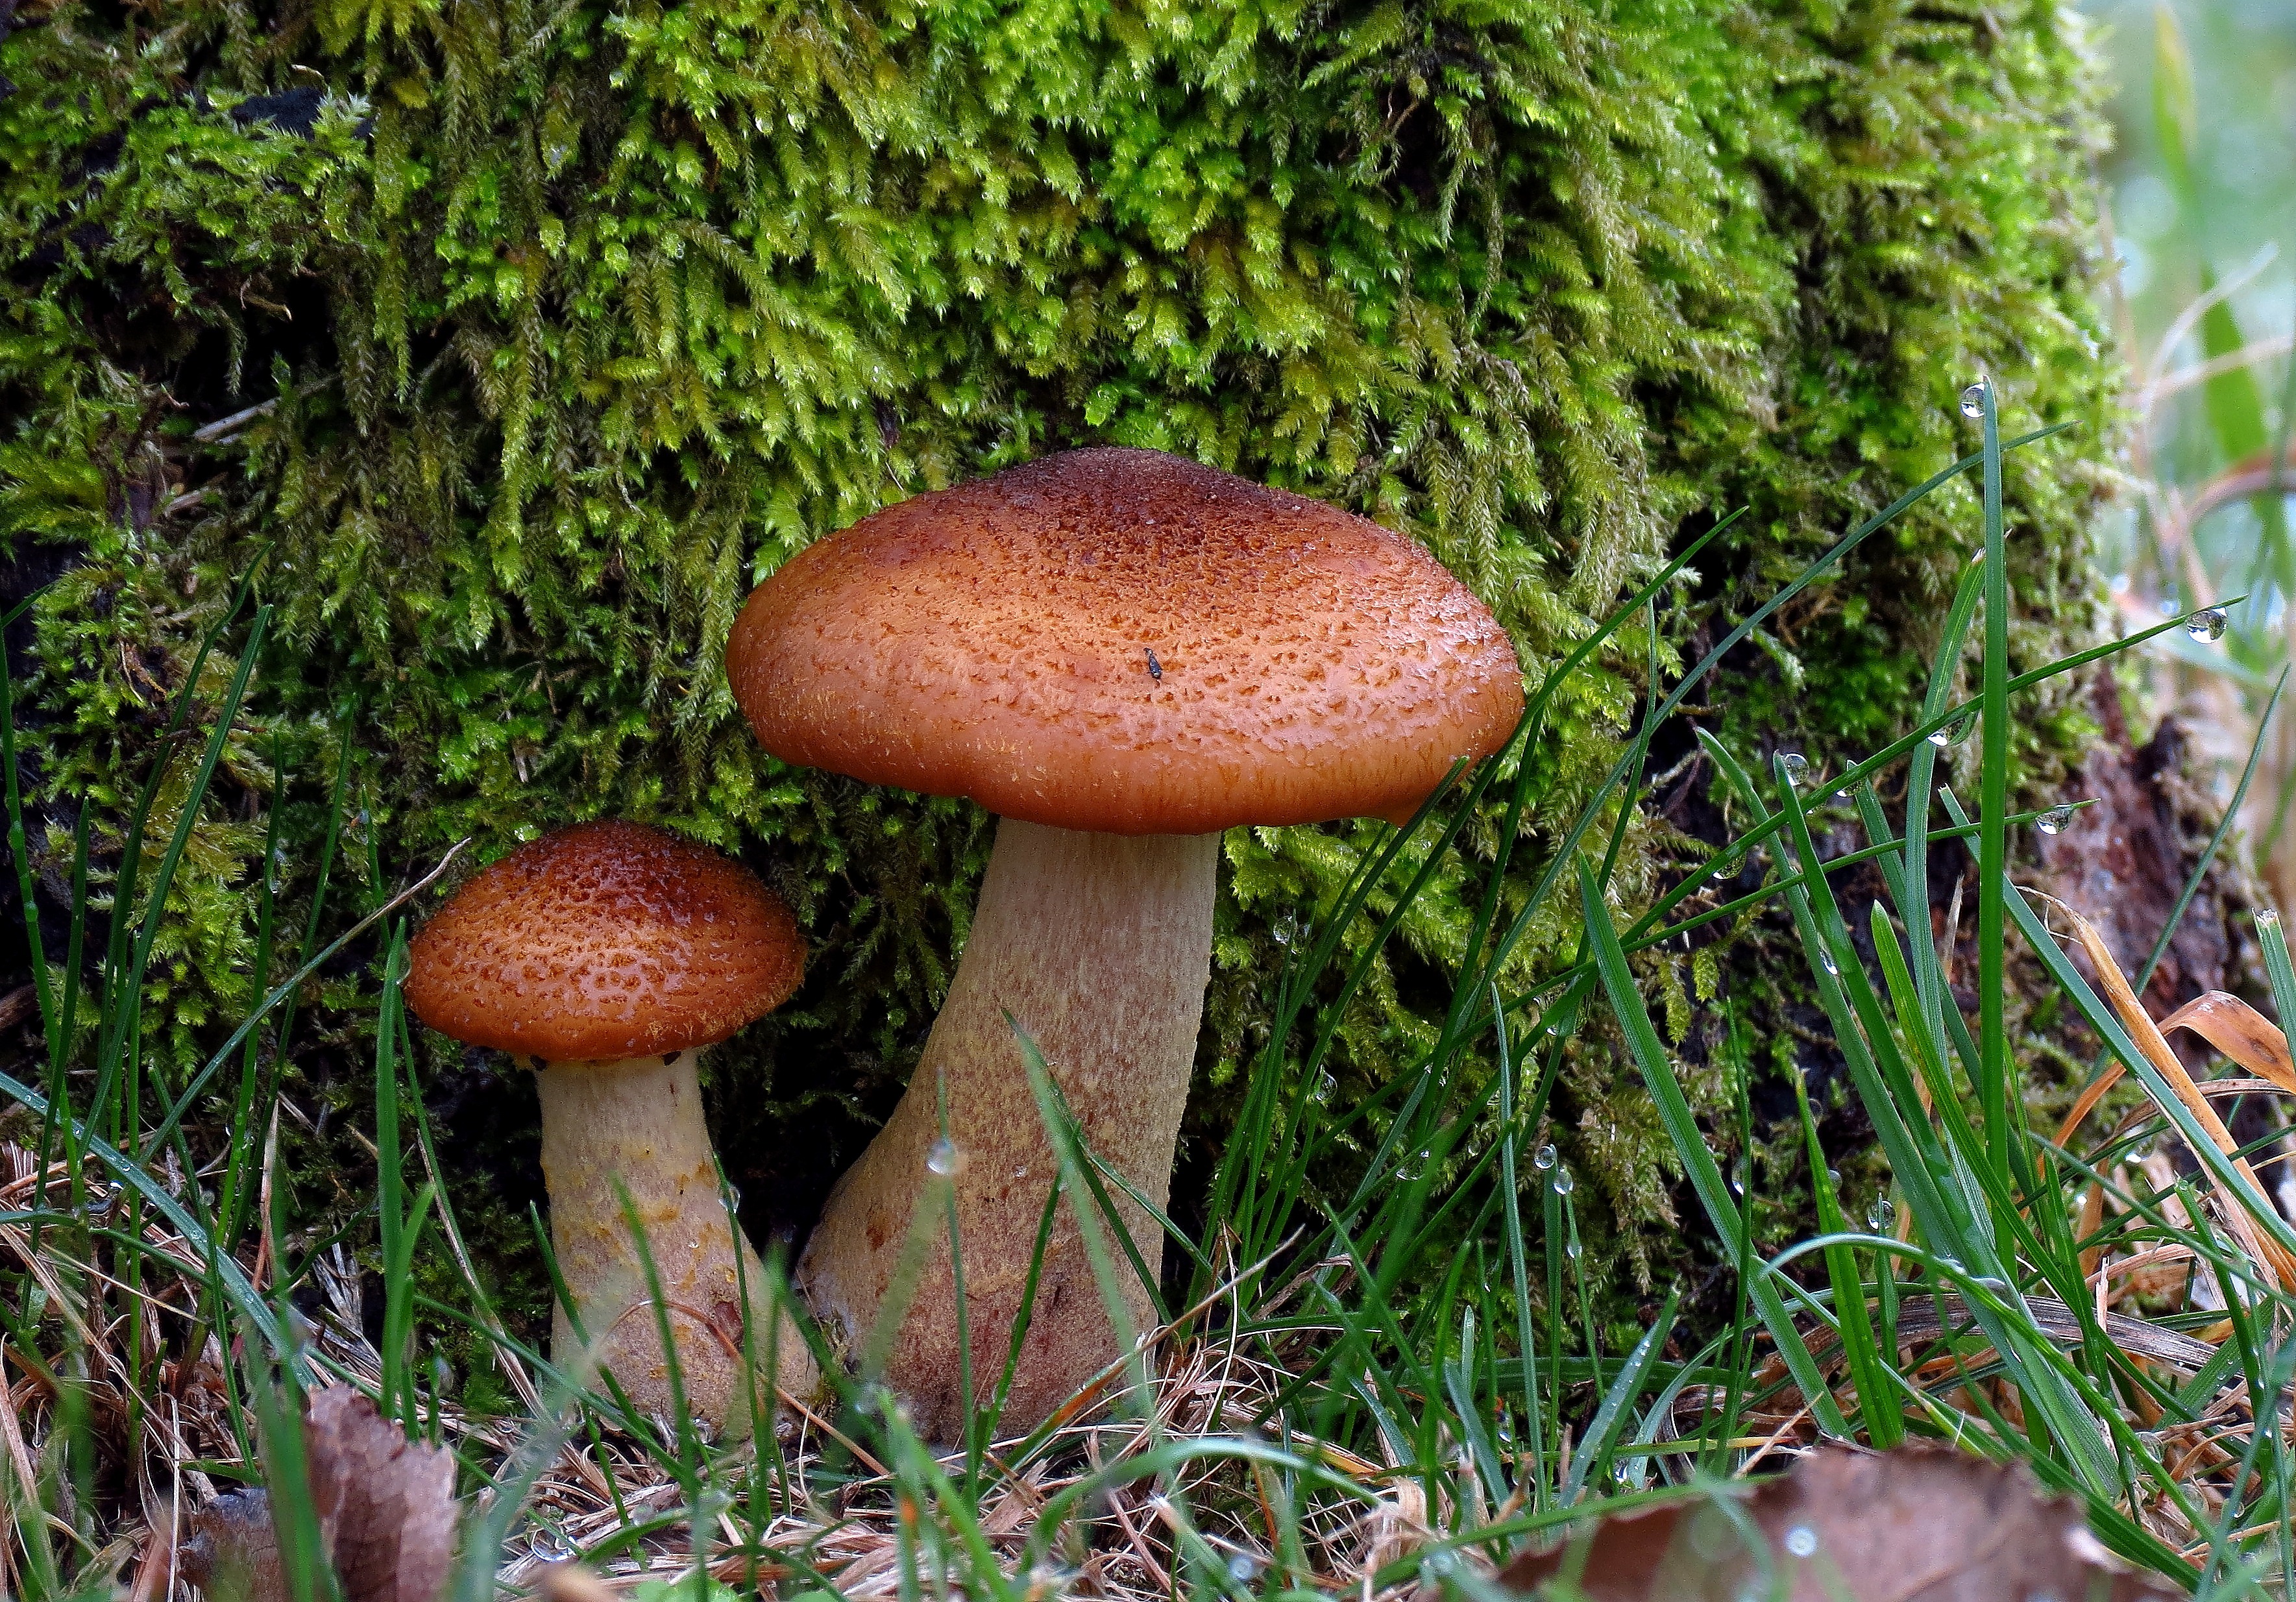
nature, forest, soil, mushroom, fauna, fungus, mushrooms, setas, woodland, agaric, bolete, xovesphoto, gphoto, agaricus, matsutake, naturenaturaleza, edible mushroom, medicinal mushroom, agaricomycetes, agaricaceae, champignon mushroom, penny bun